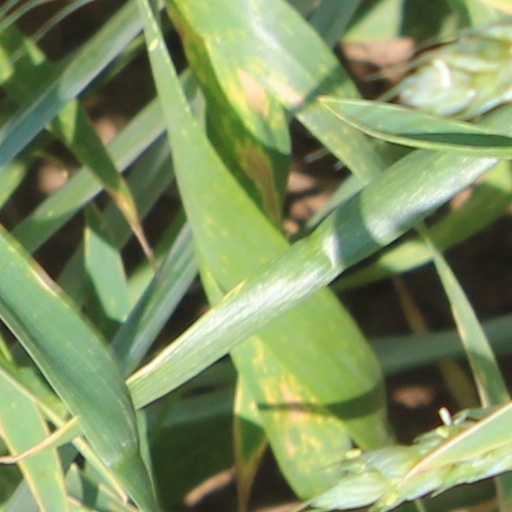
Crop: wheat